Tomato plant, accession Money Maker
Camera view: tilt-top (135 deg); turntable rotation: 60 degrees
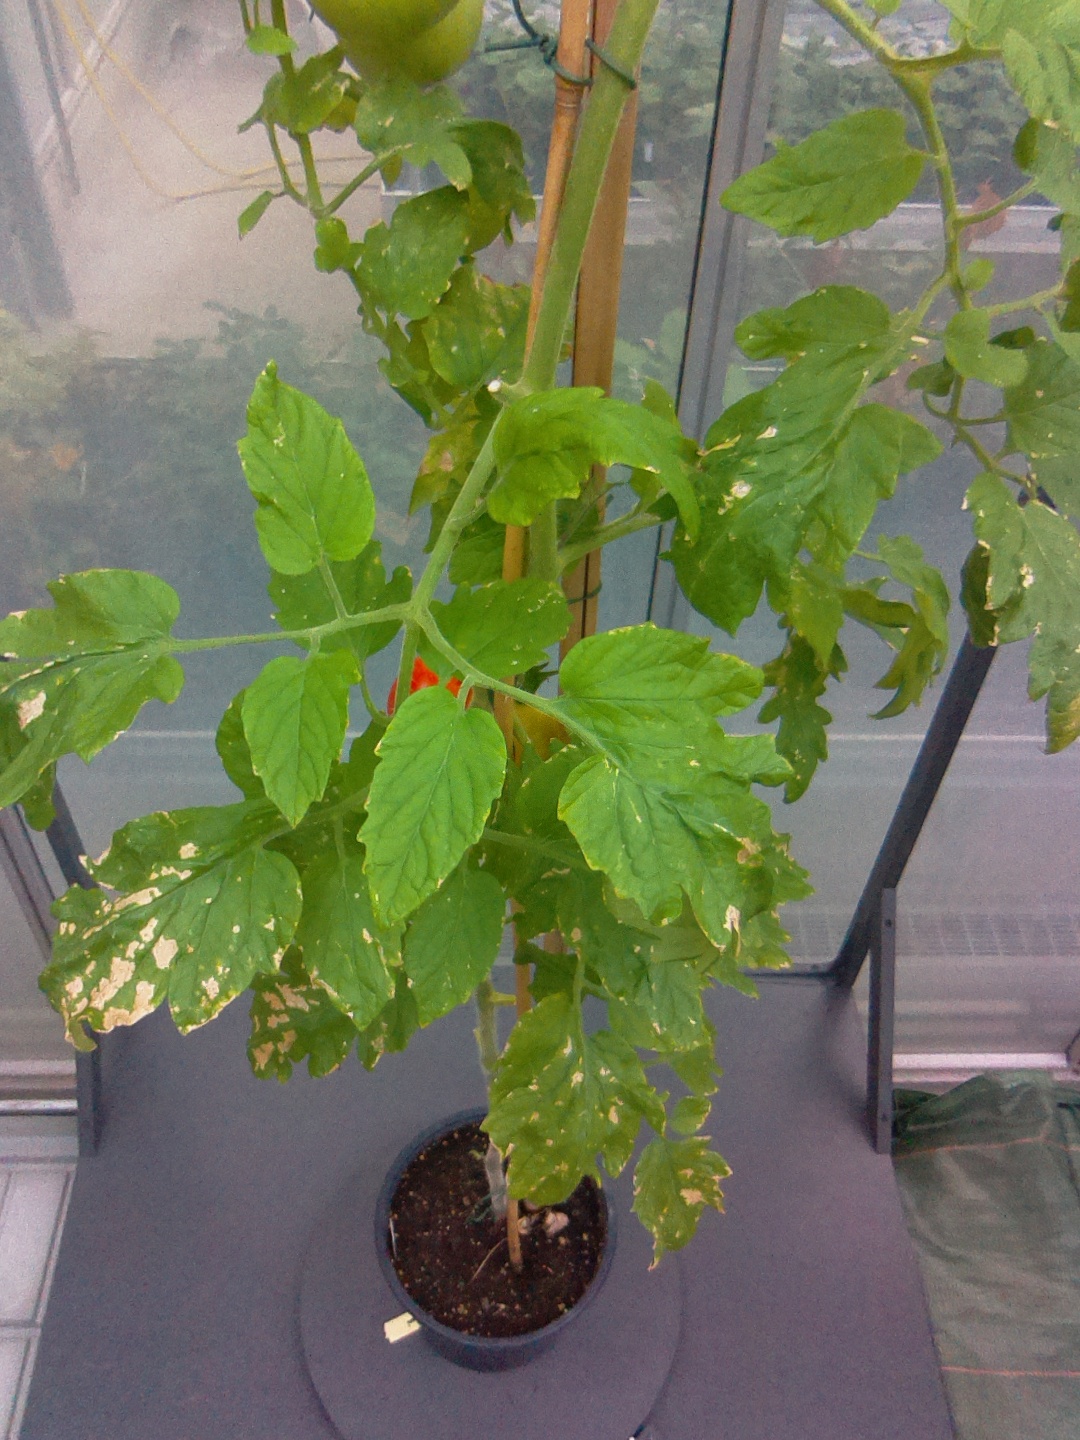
BBCH growth stage 84: 40%-50% of fruits show typical fully ripe color